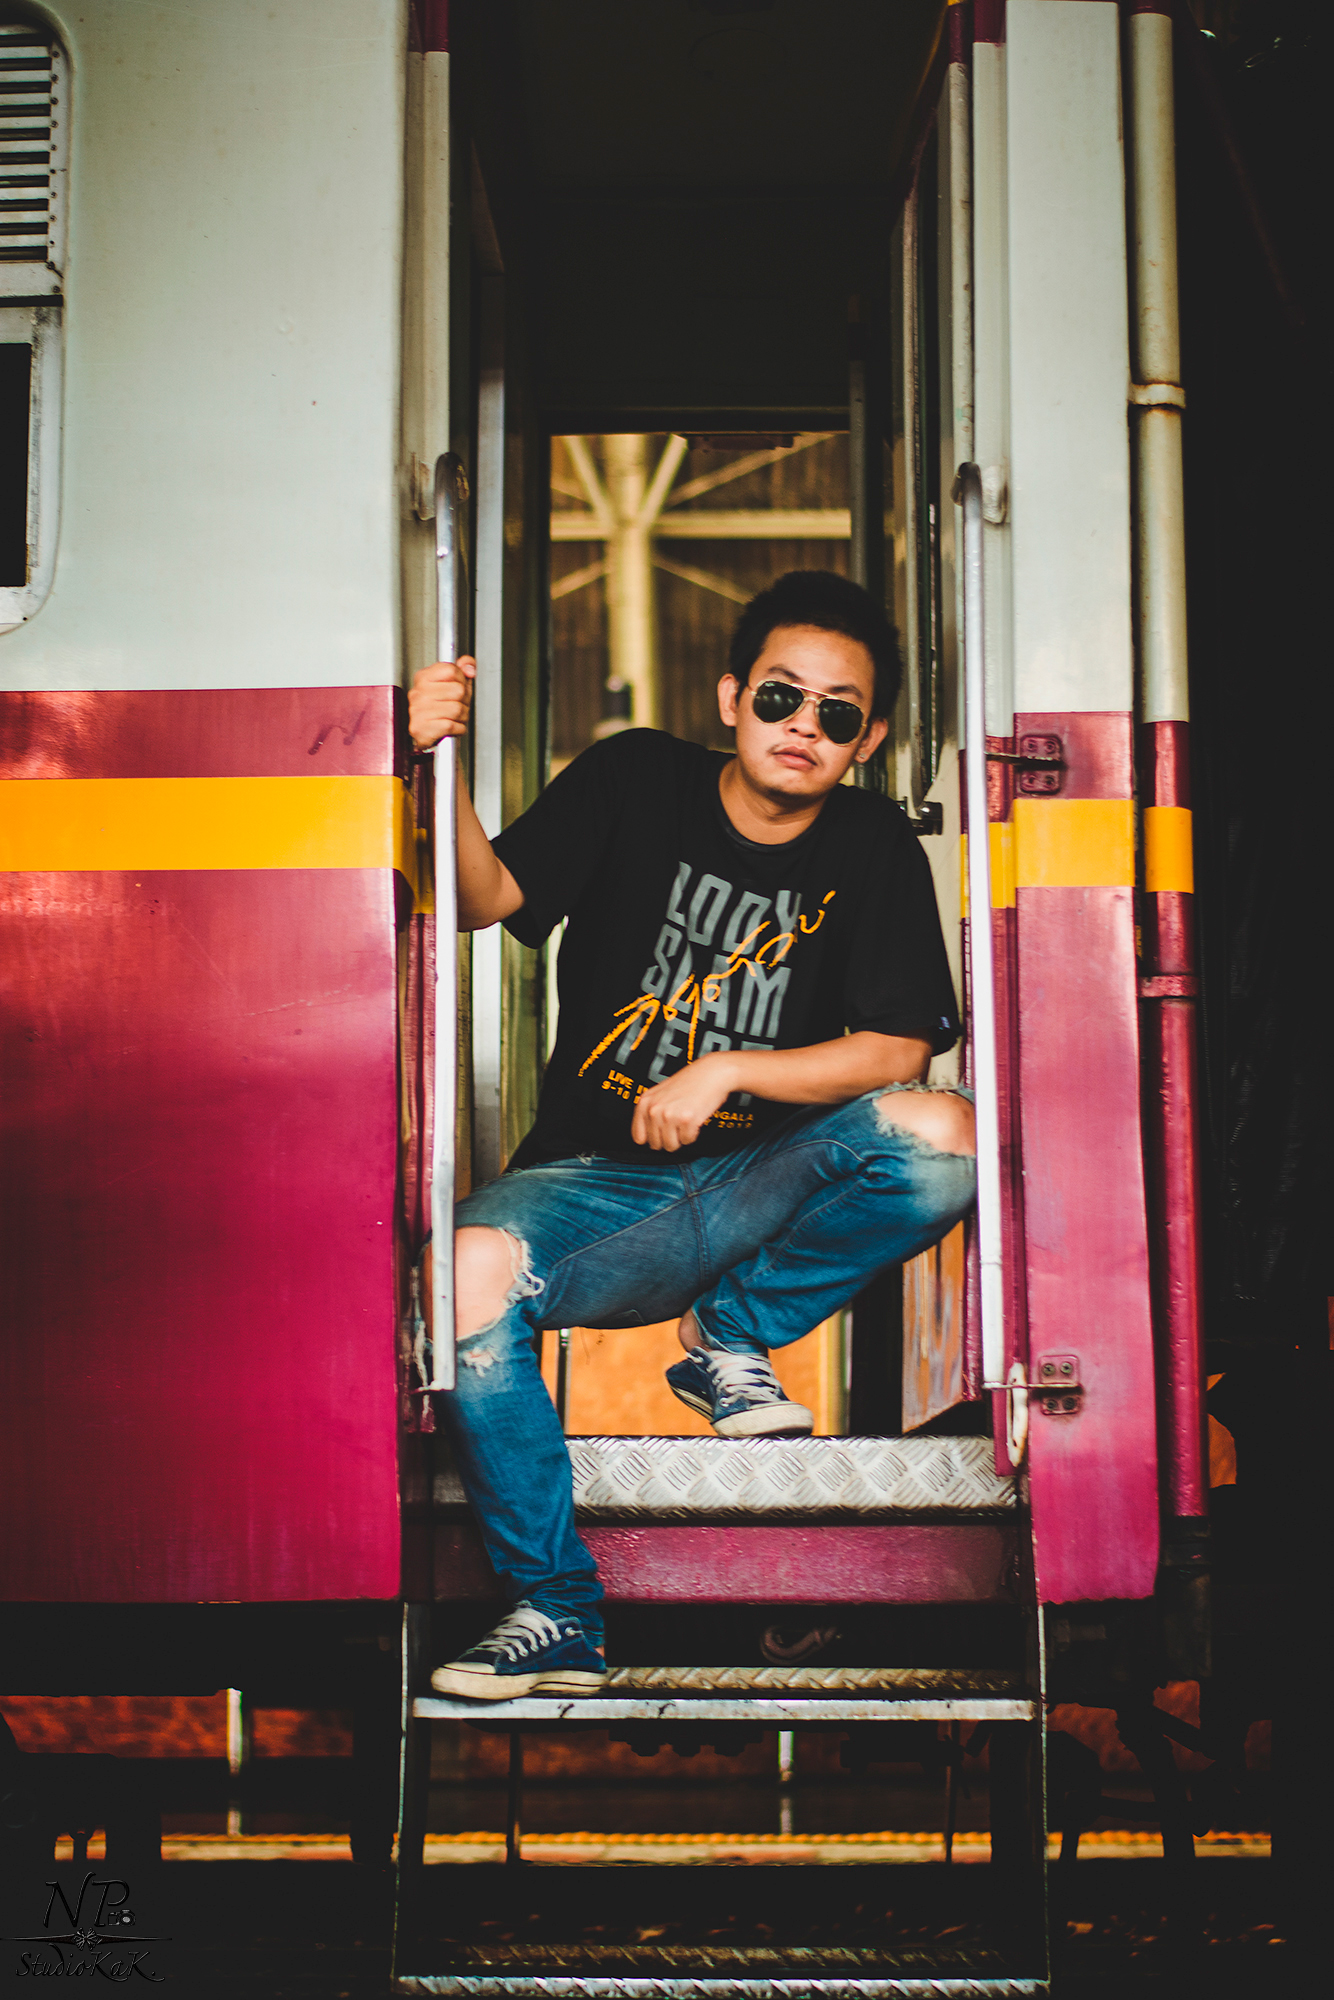
90's, red, yellow, pink, fashion, standing, fun, cool, sitting, magenta, textile, t shirt, photography, jeans, door, window, denim, Tints and shades, musician